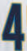
Number: 4